Mount St Joseph School

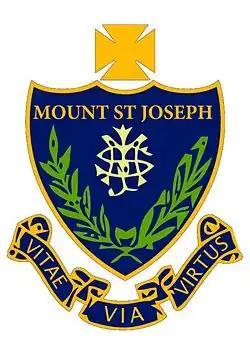

Mount St Joseph School is a coeducational Roman Catholic secondary school located in Farnworth, Greater Manchester, England. As of December 2023, the school is rated "Requires Improvement".